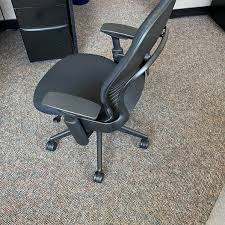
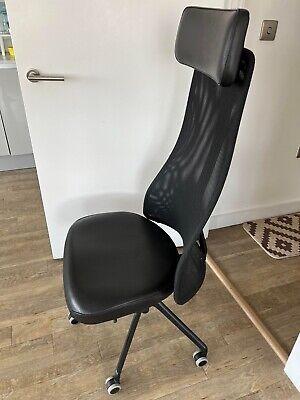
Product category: items_chair
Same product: no